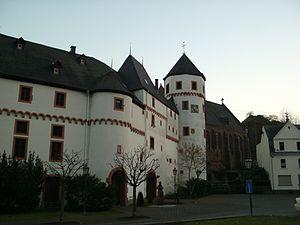
La maison von der Leyen est une ancienne famille allemande de haute noblesse, de rang princier et historiquement souverain dans la Principauté de la Leyen, dont l'origine se situe au milieu du Xᵉ siècle et qui possédait des propriétés à la Moselle, au Rhin et en Souabe.